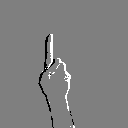
ASL letter: d